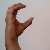
The image shows a hand gesture representing the letter 'C' in Indian Sign Language.